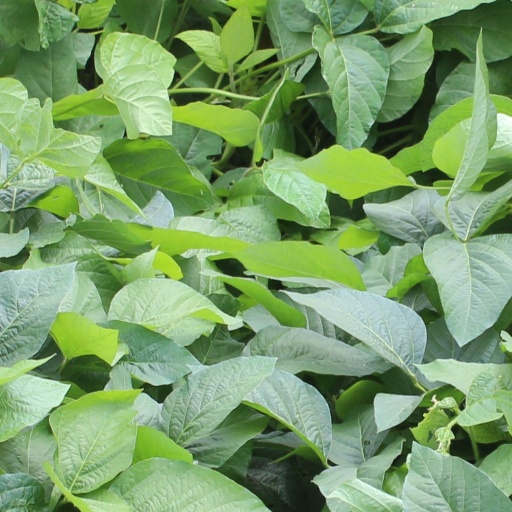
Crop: soybean